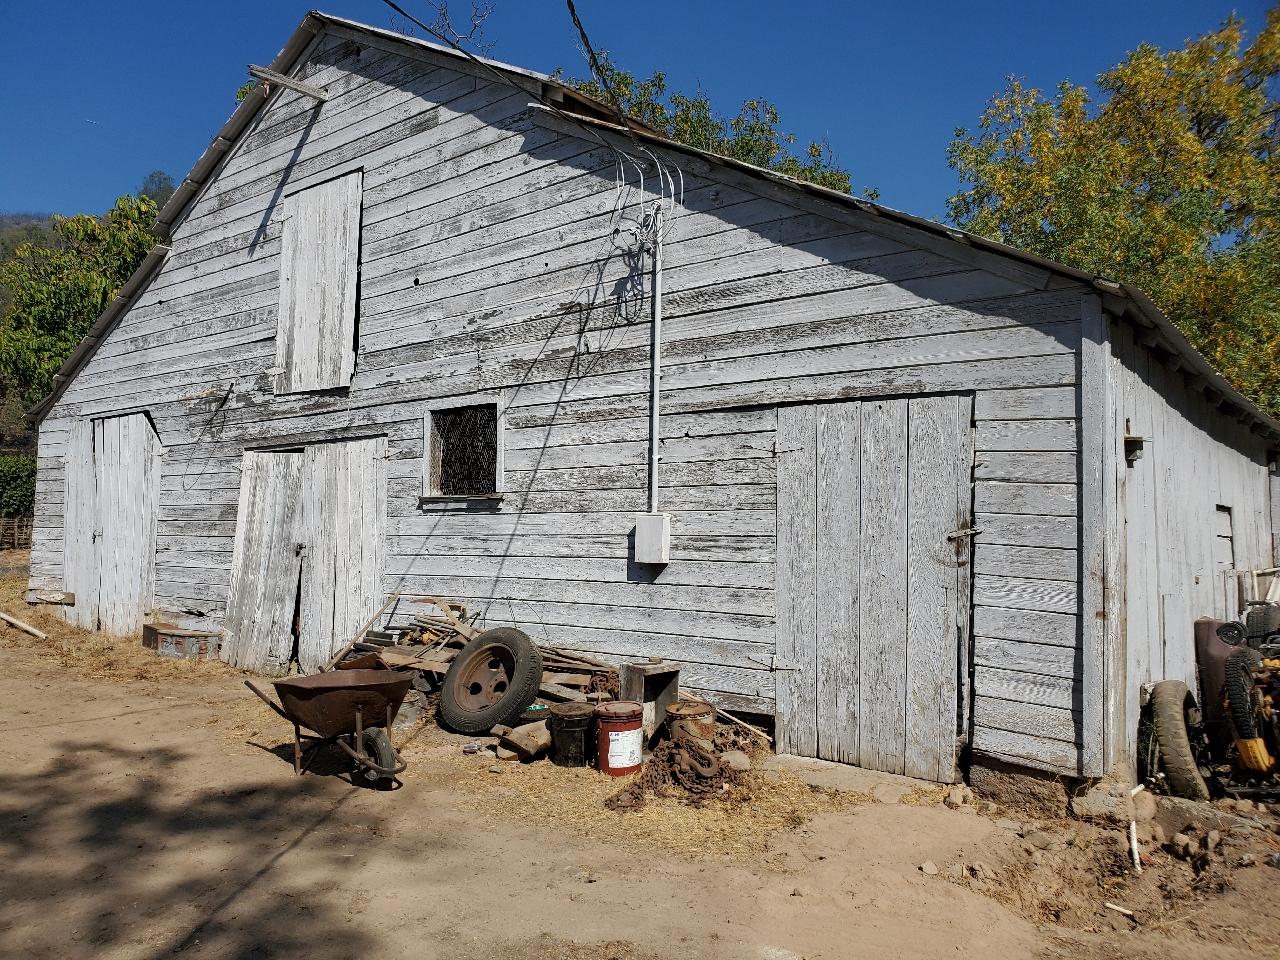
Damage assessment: no_damage